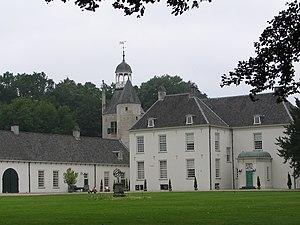
Le Château de Wisch est un château privé situé à Terborg, dans la municipalité d'Oude IJsselstreek dans la région de l'Achterhoek, dans la province néerlandaise de Gueldre. La première mention connue d'un "Castrum Wische" provient d'une charte datant de 1285; selon certains, cette année se réfère à la nouvelle maison de Wisch, selon d'autres à l'ancienne maison de Wisch. Depuis le XIVᵉ siècle, le château de Wisch a été le centre de la seigneurie de Wisch, l'une des quatre bannières dépendant du comté de Zutphen. Le château de Wisch a conservé ses droits seigneuriaux jusqu'en 1813.